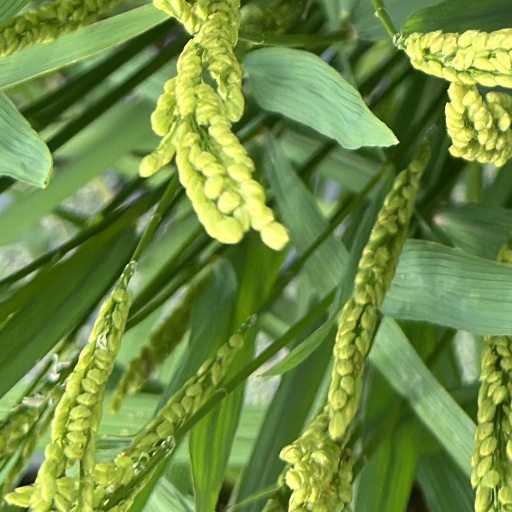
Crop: rice